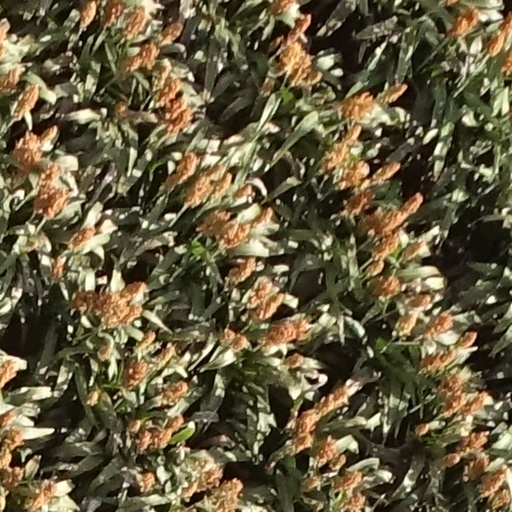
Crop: sorghum